Double album

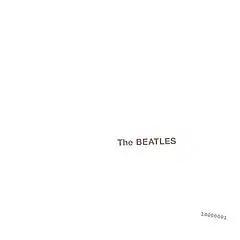
Cover for "The Beatles" (1968), colloquially known as "The White Album", one of the best-selling double albums of all time

The introduction of the long-play or LP record in 1948 allowed longer tracks or a greater number of tracks per record, with approximately 22 minutes of music per side, for a total of 44 minutes. Despite this, recordings of entire classical or operatic pieces were often too long for one LP disc, thus albums of two or more discs were made. As they were costly to make and sell, double albums and multi-record releases were largely limited to long works such as classical music and, later, to live recordings and compilations. One of the first live double albums, and one of the earliest double albums featuring non-classical music, was "The Famous 1938 Carnegie Hall Jazz Concert" by Benny Goodman, a concert recording released in 1950 on Columbia Records. Studio recordings of operas have been released as double, triple, quadruple and quintuple albums since the 1950s.